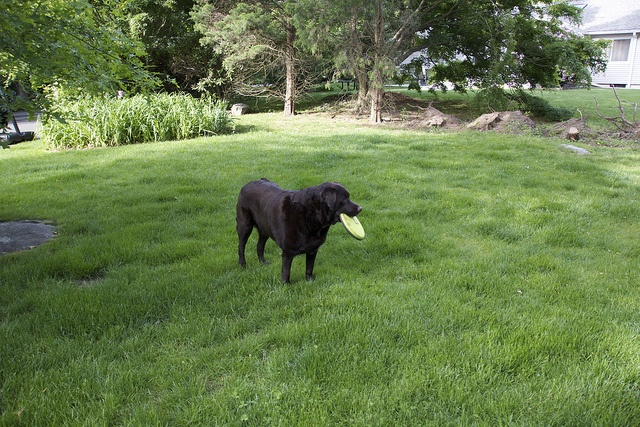
A dog in a field with a Frisbee in its mouth.
A black dog is holding a Frisbee in it's mouth.
A black Labrador retriever in a yard holding a Frisbee.
Black dog holding frisbee in mouth in large backyard.
A dog holding a frisbee in its mouth.